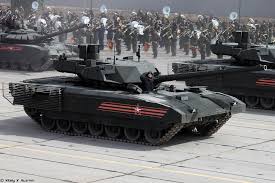
Label: Tank